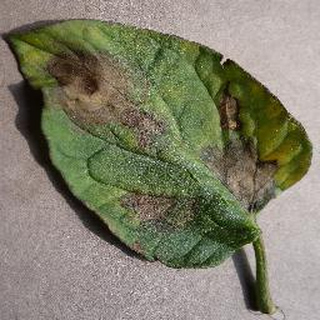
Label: tomato_late_blight